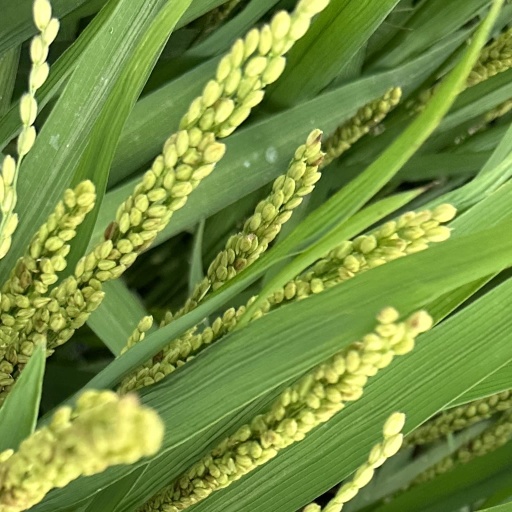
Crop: rice